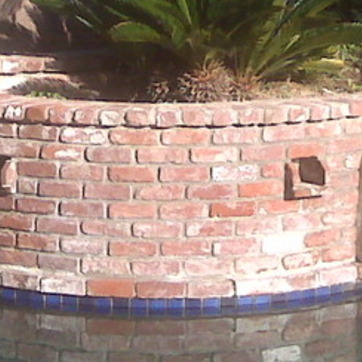
Material: brick